Prehistoric Cyprus

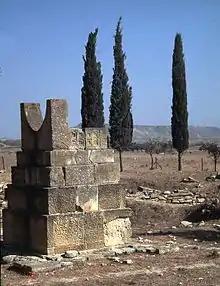
Late Bronze Age horned altar at Pigadhes.

The Late Cypriot (LC) IIC (1300–1200 BC) was a time of local prosperity. Cities were rebuilt on a rectangular grid plan, like Enkomi, where the town gates now correspond to the grid axes and numerous grand buildings front the street system or newly founded. Great official buildings (constructed from ashlar-masonry) point to increased social hierarchisation and control. Some of these buildings contain facilities for processing and storing olive oil, like at Maroni-Vournes and "building X" at Kalavassos-Ayios Dhimitrios. Other ashlar-buildings are known from Palaeokastro. A Sanctuary with a horned altar constructed from ashlar-masonry has been found at Myrtou-Pigadhes, other temples have been located at Enkomi, Kition and Kouklia (Palaepaphos). Both the regular layout of the cities and the new masonry techniques find their closest parallels in Syria, especially in Ugarit (modern Ras Shamra).